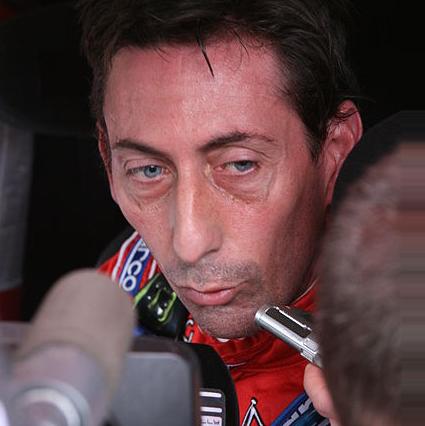
Age: 38